Strood

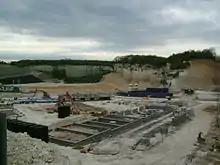
Work progresses on the foundations of the first houses in the Medway Gate Housing Development.

All Strood below The Angel Inn, on North Street, near Strood Post Office, was built on marshland which was fed by small creeks, these were excavated to make usable jetties and wharf. Two such creeks are well known, Janes Creek which once extended back to the Cricketers Inn, and Temple Creek. Joining Janes Creek, at a right angle was Pelican Creek which has been in-filled and now forms a car park and the foundations of B & M. Strood frequently flooded and the area around Temple Street (now a car park and a Tesco) was known as the 'Swamp'.